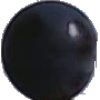
Label: Grape Blue 1